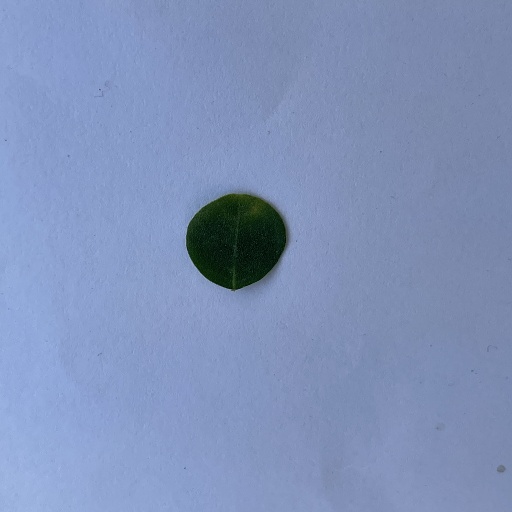
Species: Sojina
Leaf condition: Bacterial Spot